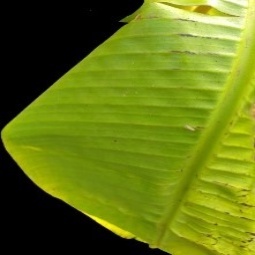
Label: Calcium